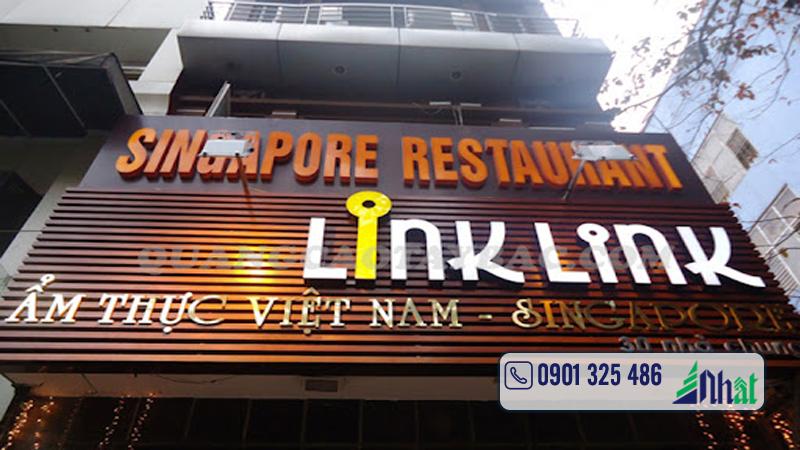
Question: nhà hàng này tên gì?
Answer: link link